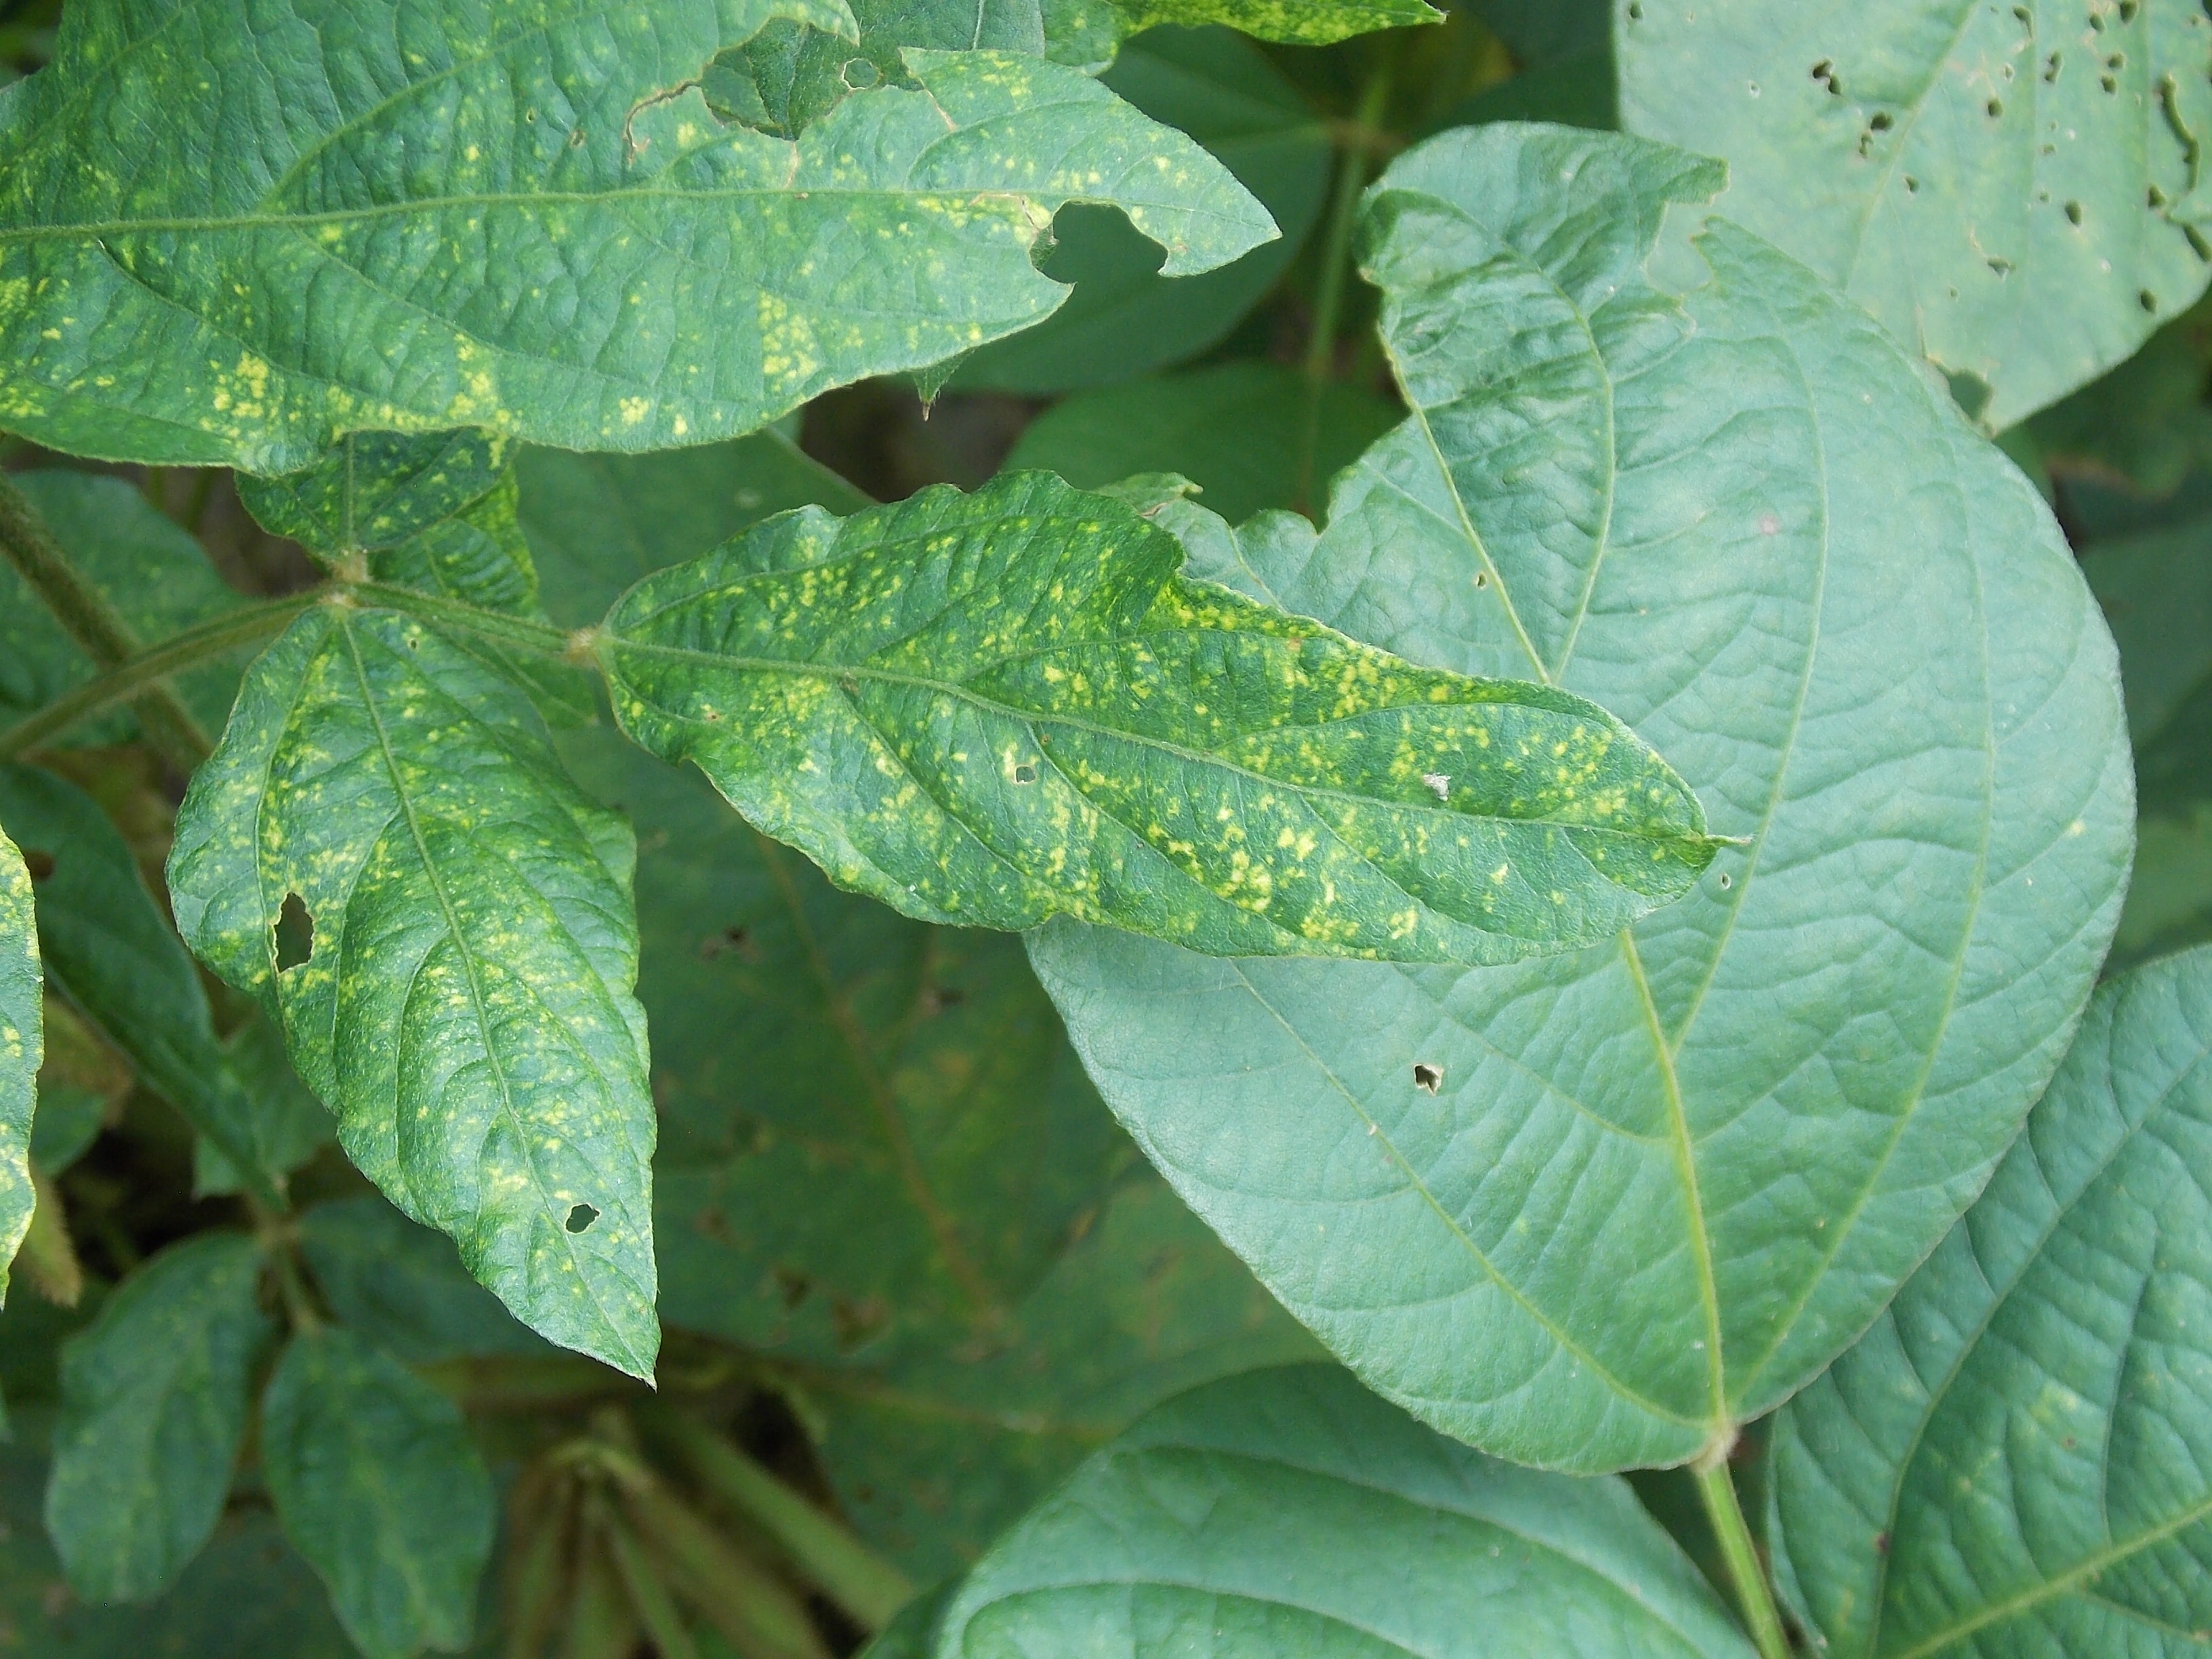
Label: Disease